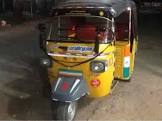
Vehicle type: Auto Rickshaws